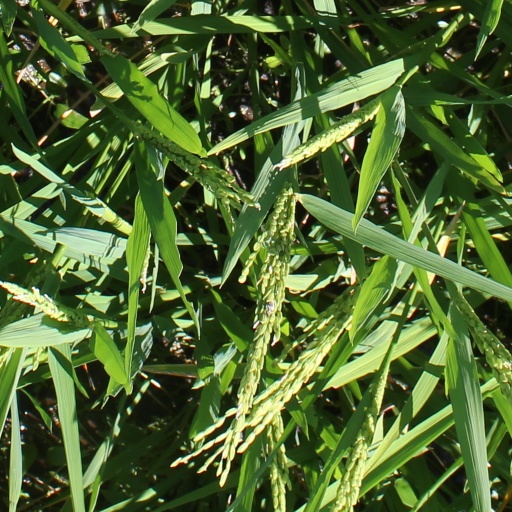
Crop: rice